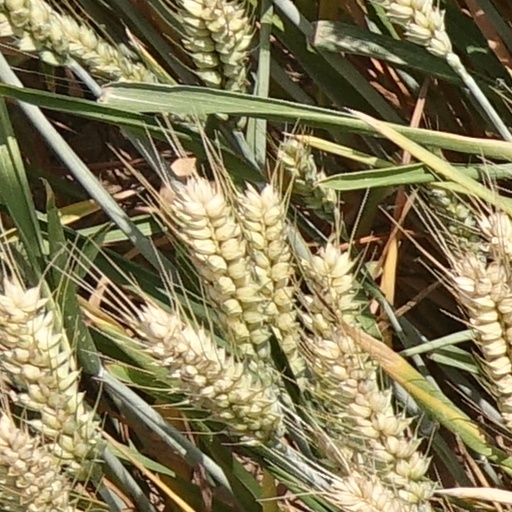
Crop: wheat